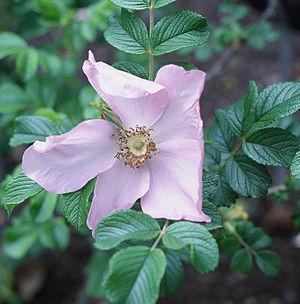
La société Poulsen Roser ApS est une maison de négoce familiale spécialisée dans l'horticulture au Danemark. Elle a été fondée en 1878 par un pionnier de la culture des roses, Dorus Theus Poulsen, dont les descendants y travaillent toujours aujourd'hui. Elle se dédie particulièrement à la création d'hybrides de rosiers floribunda. Elle commercialise aussi des variétés d'autres fleurs, comme les clématites.